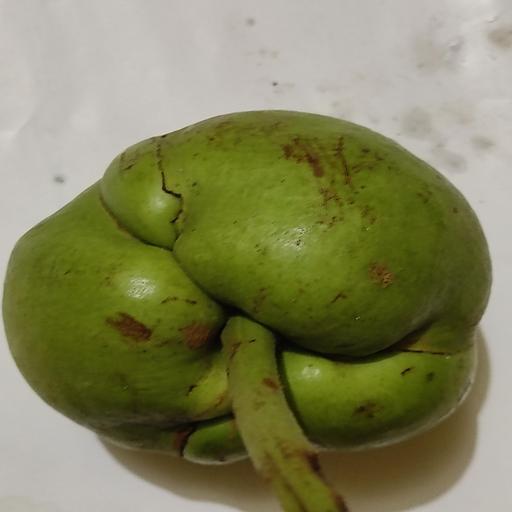
Crop type: Elephant Apple